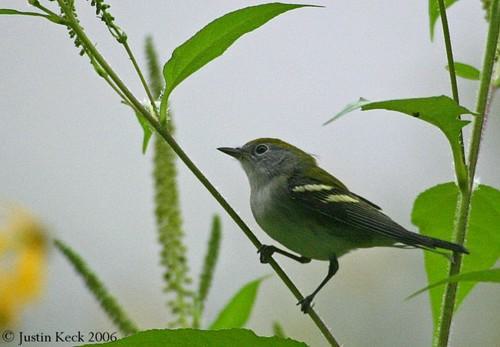
A photo of a chestnut sided warbler